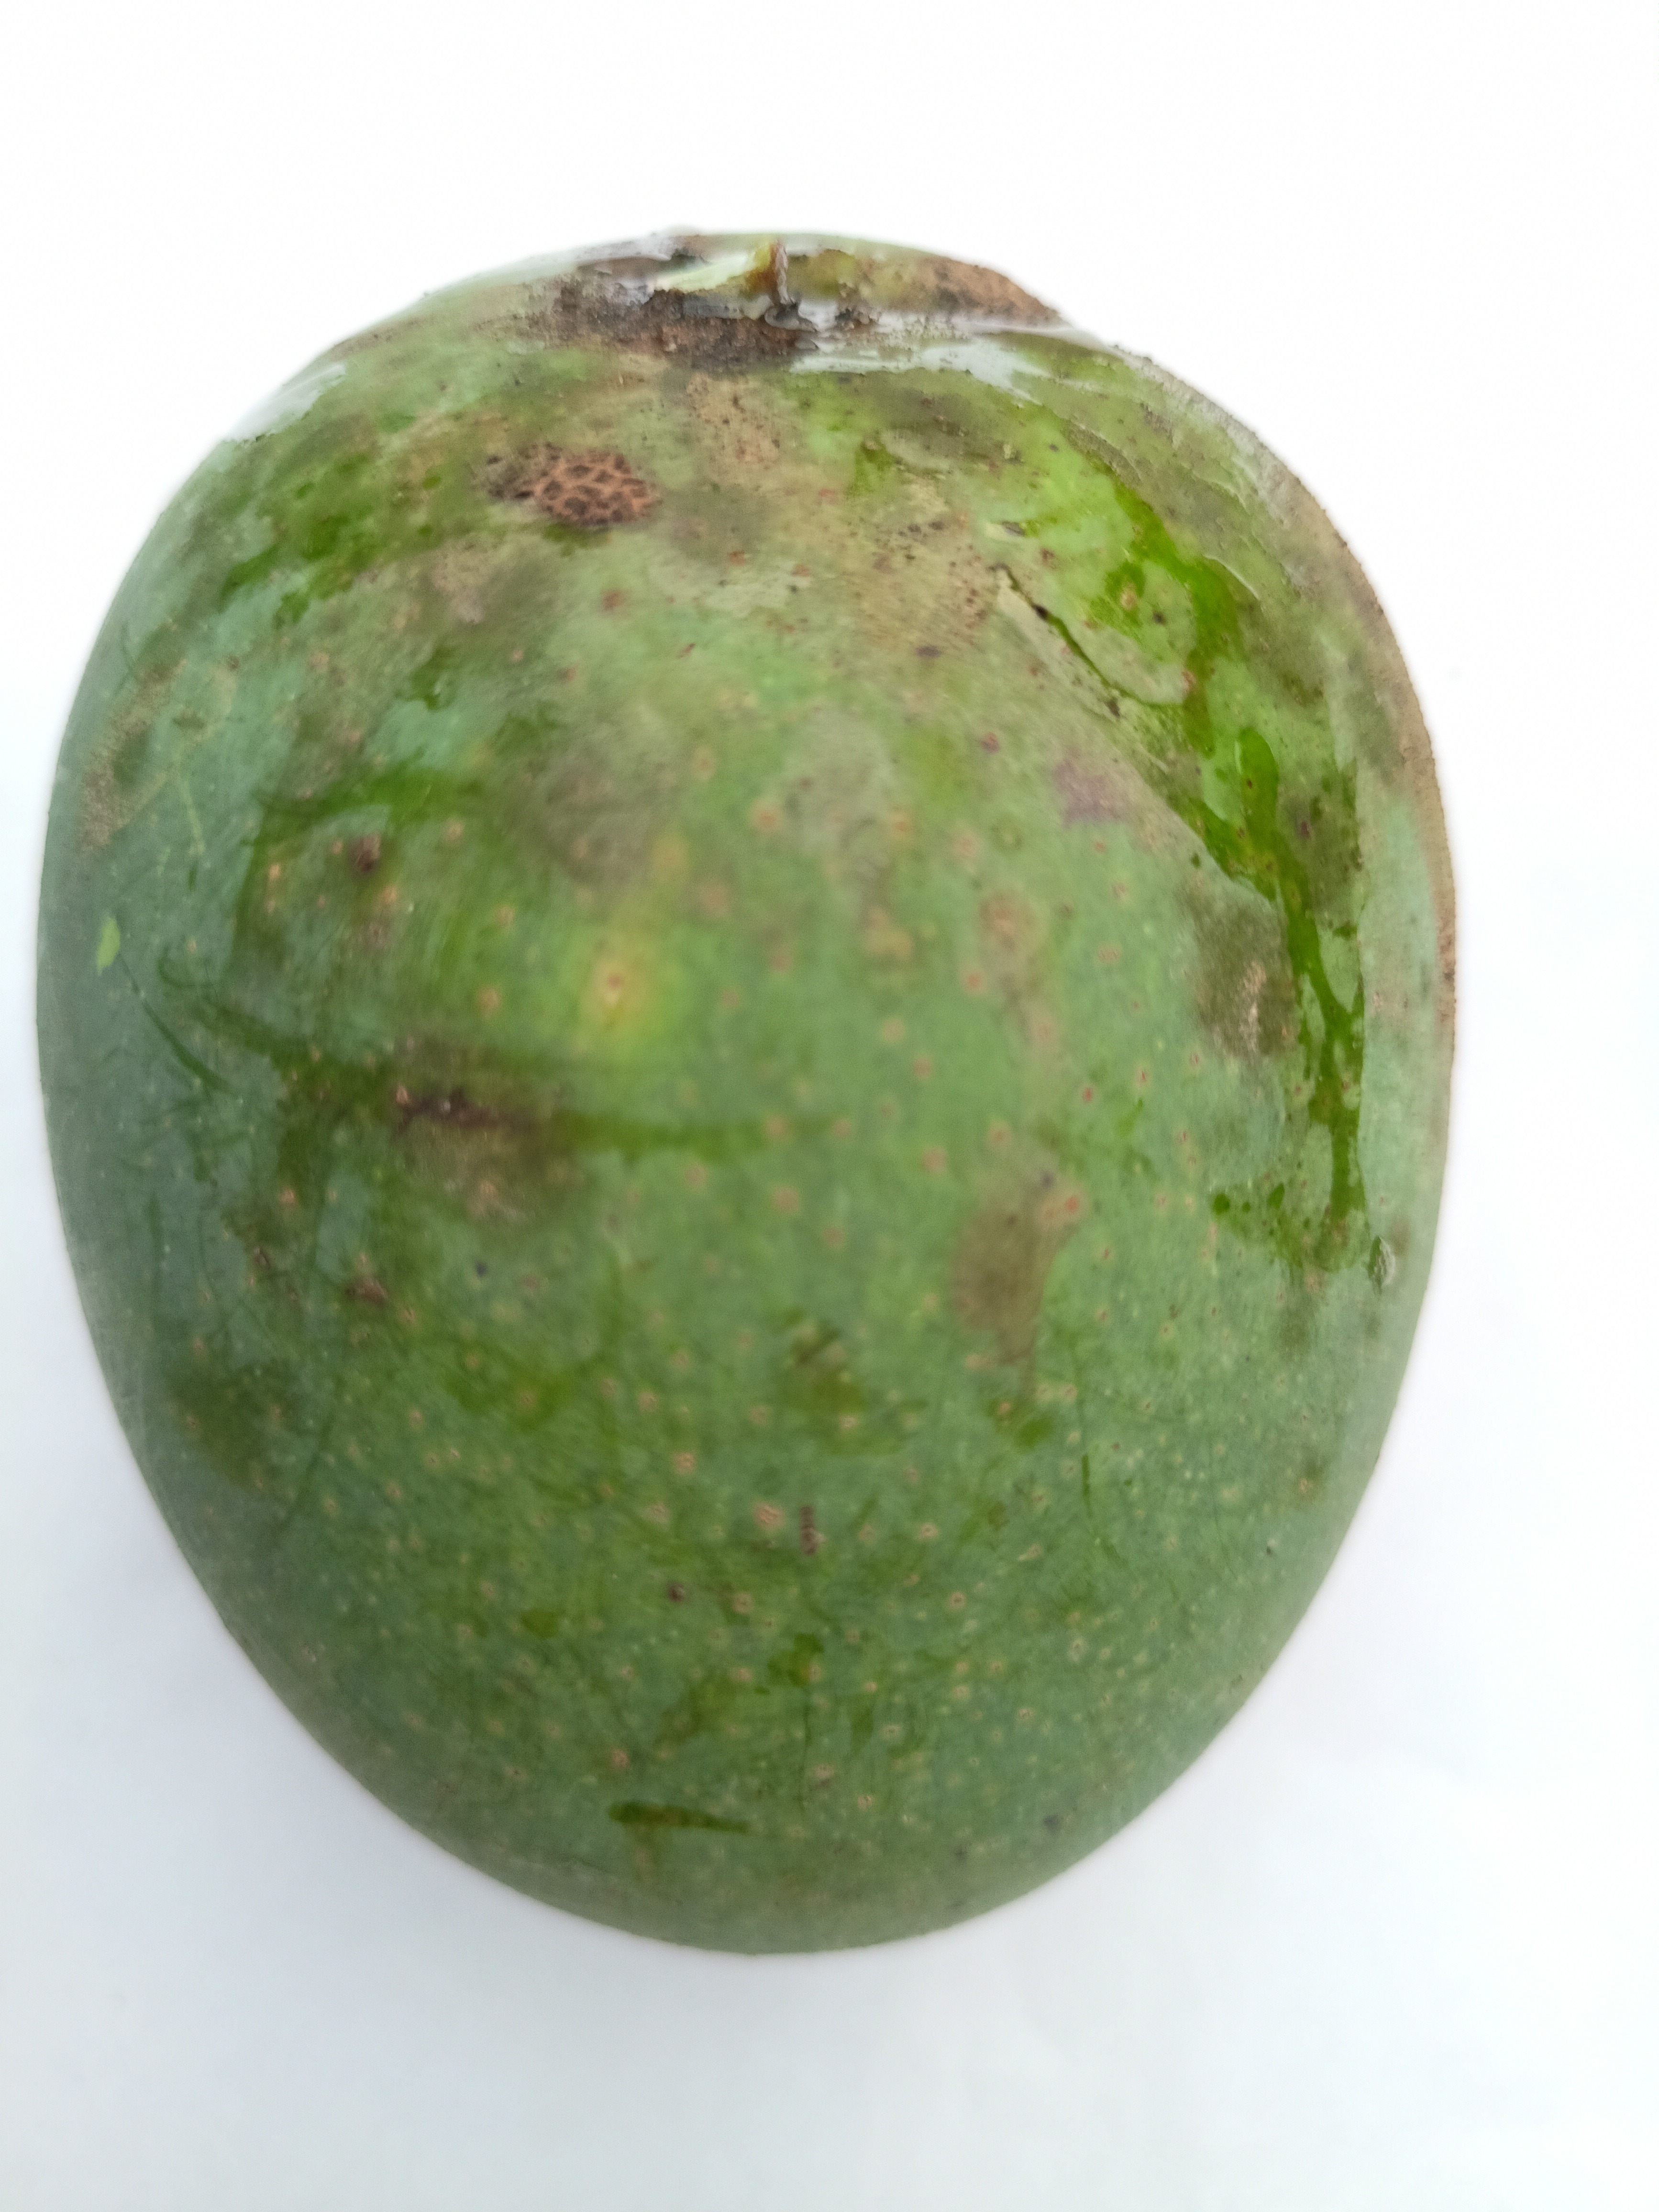
Mango variety: Khrishapat